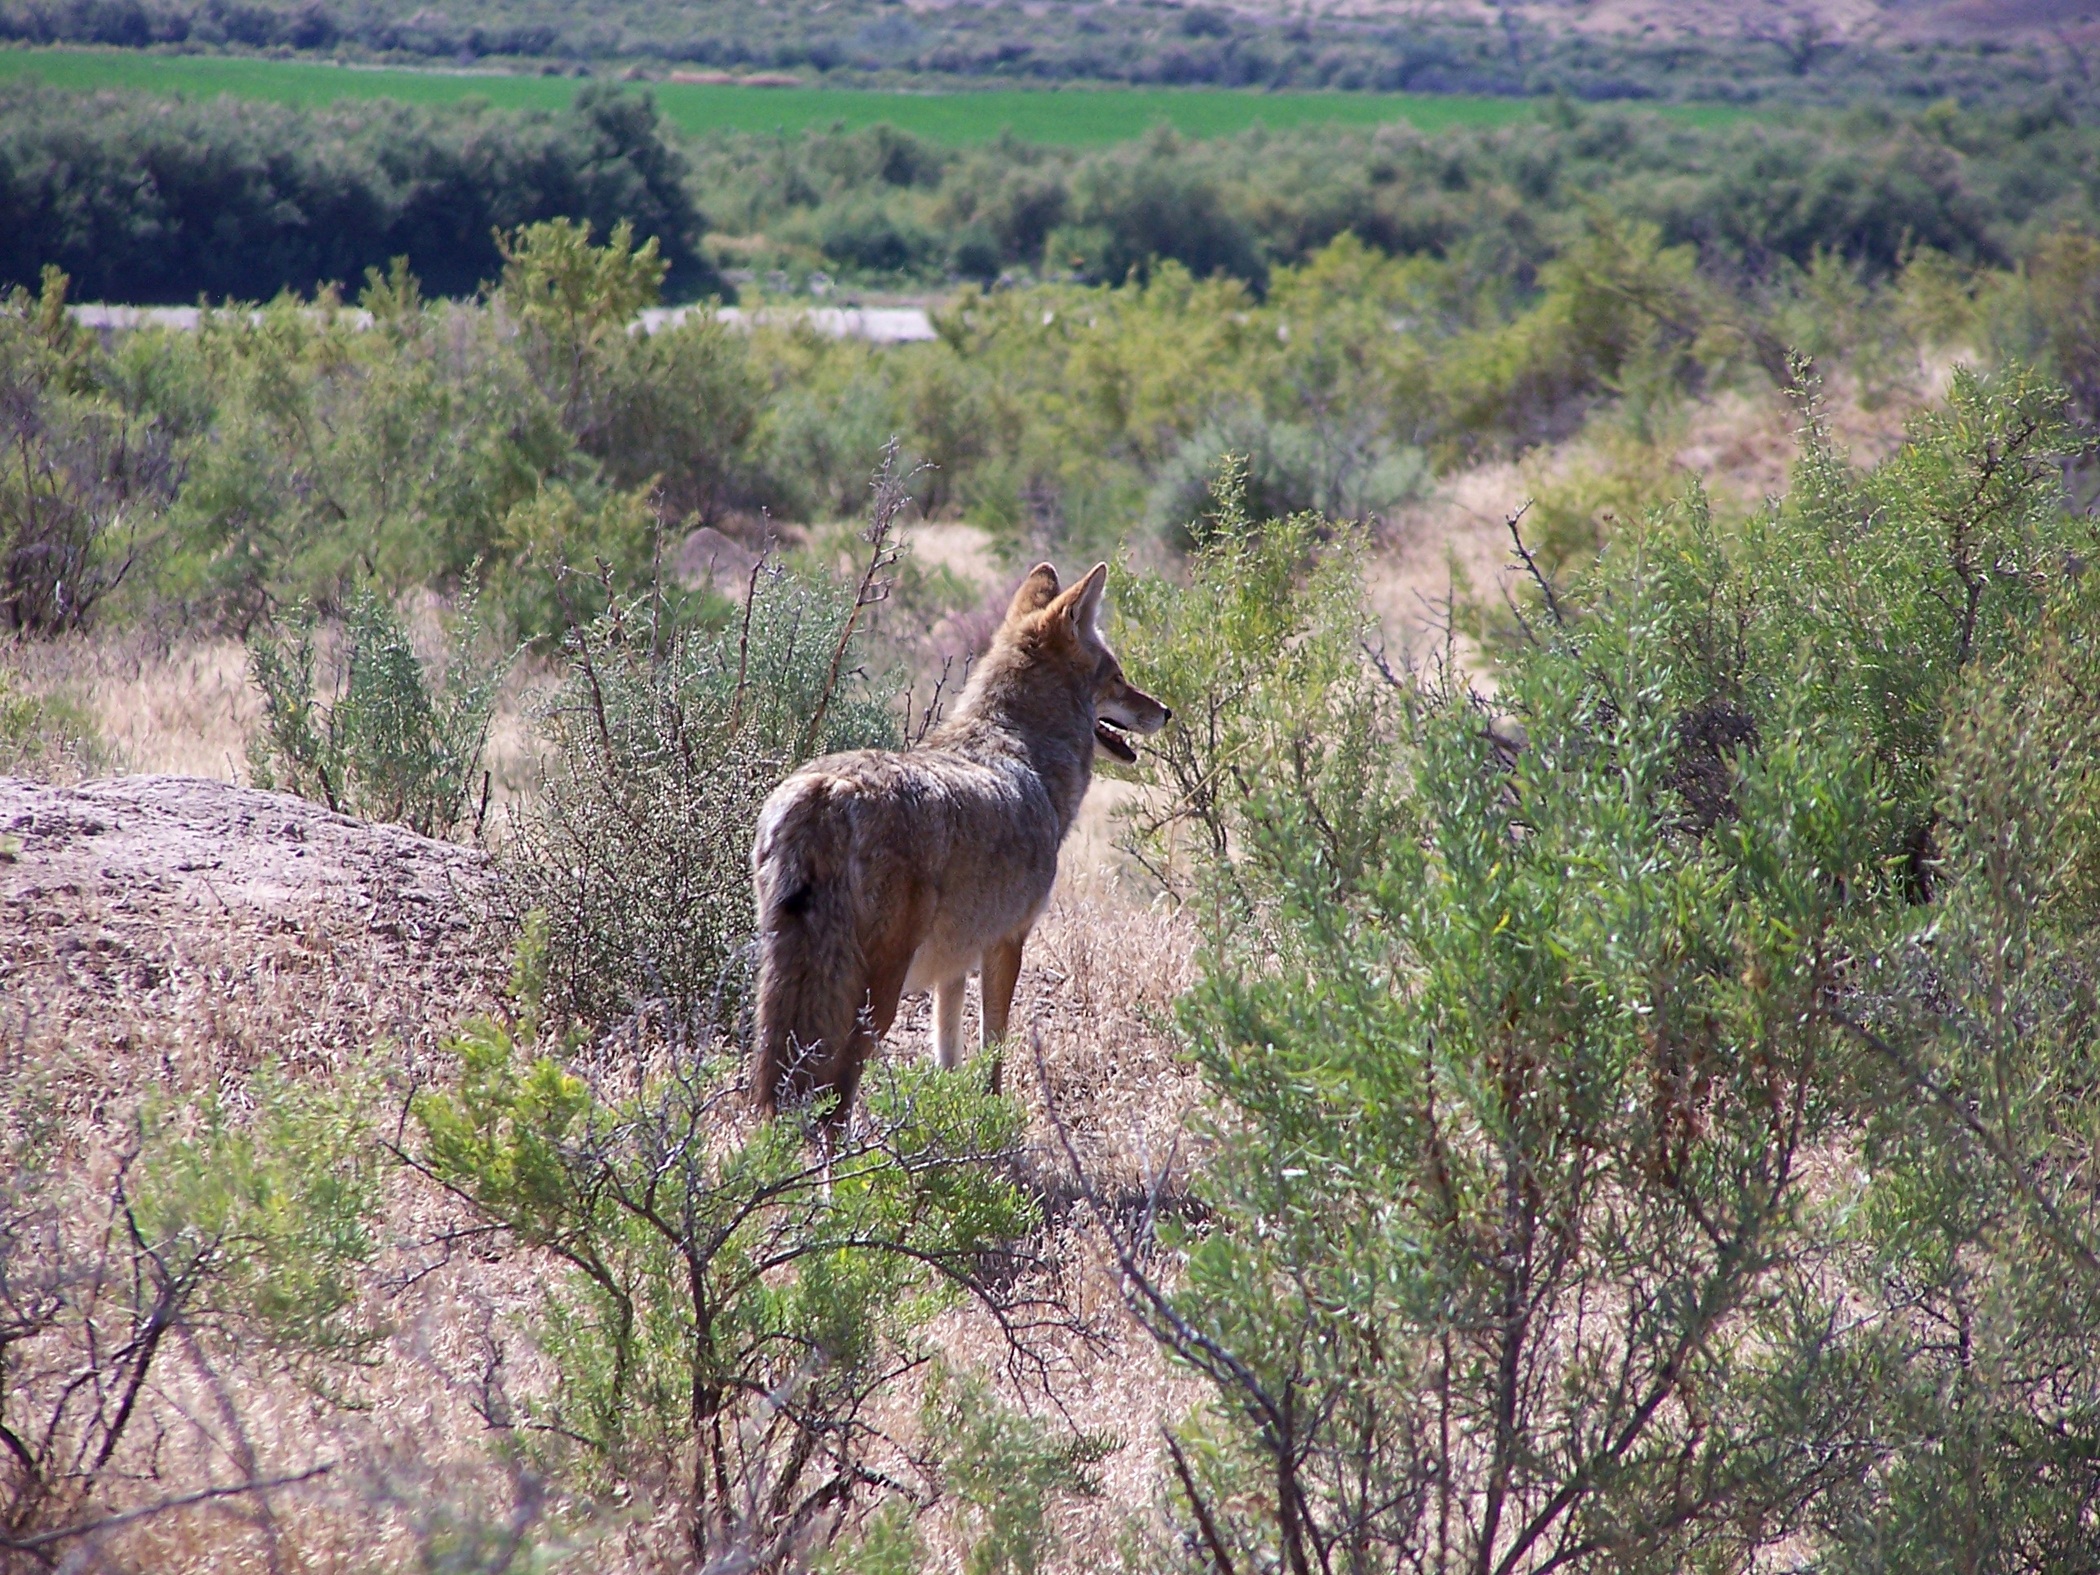
nature, wilderness, animal, canine, profile, wildlife, wild, fur, park, mammal, predator, coyote, fauna, safari, ecosystem